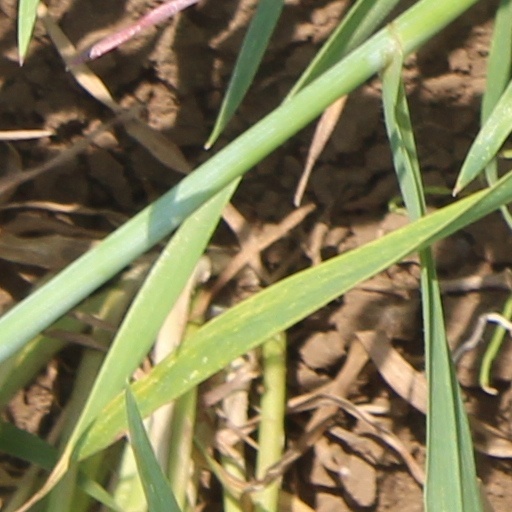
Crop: wheat